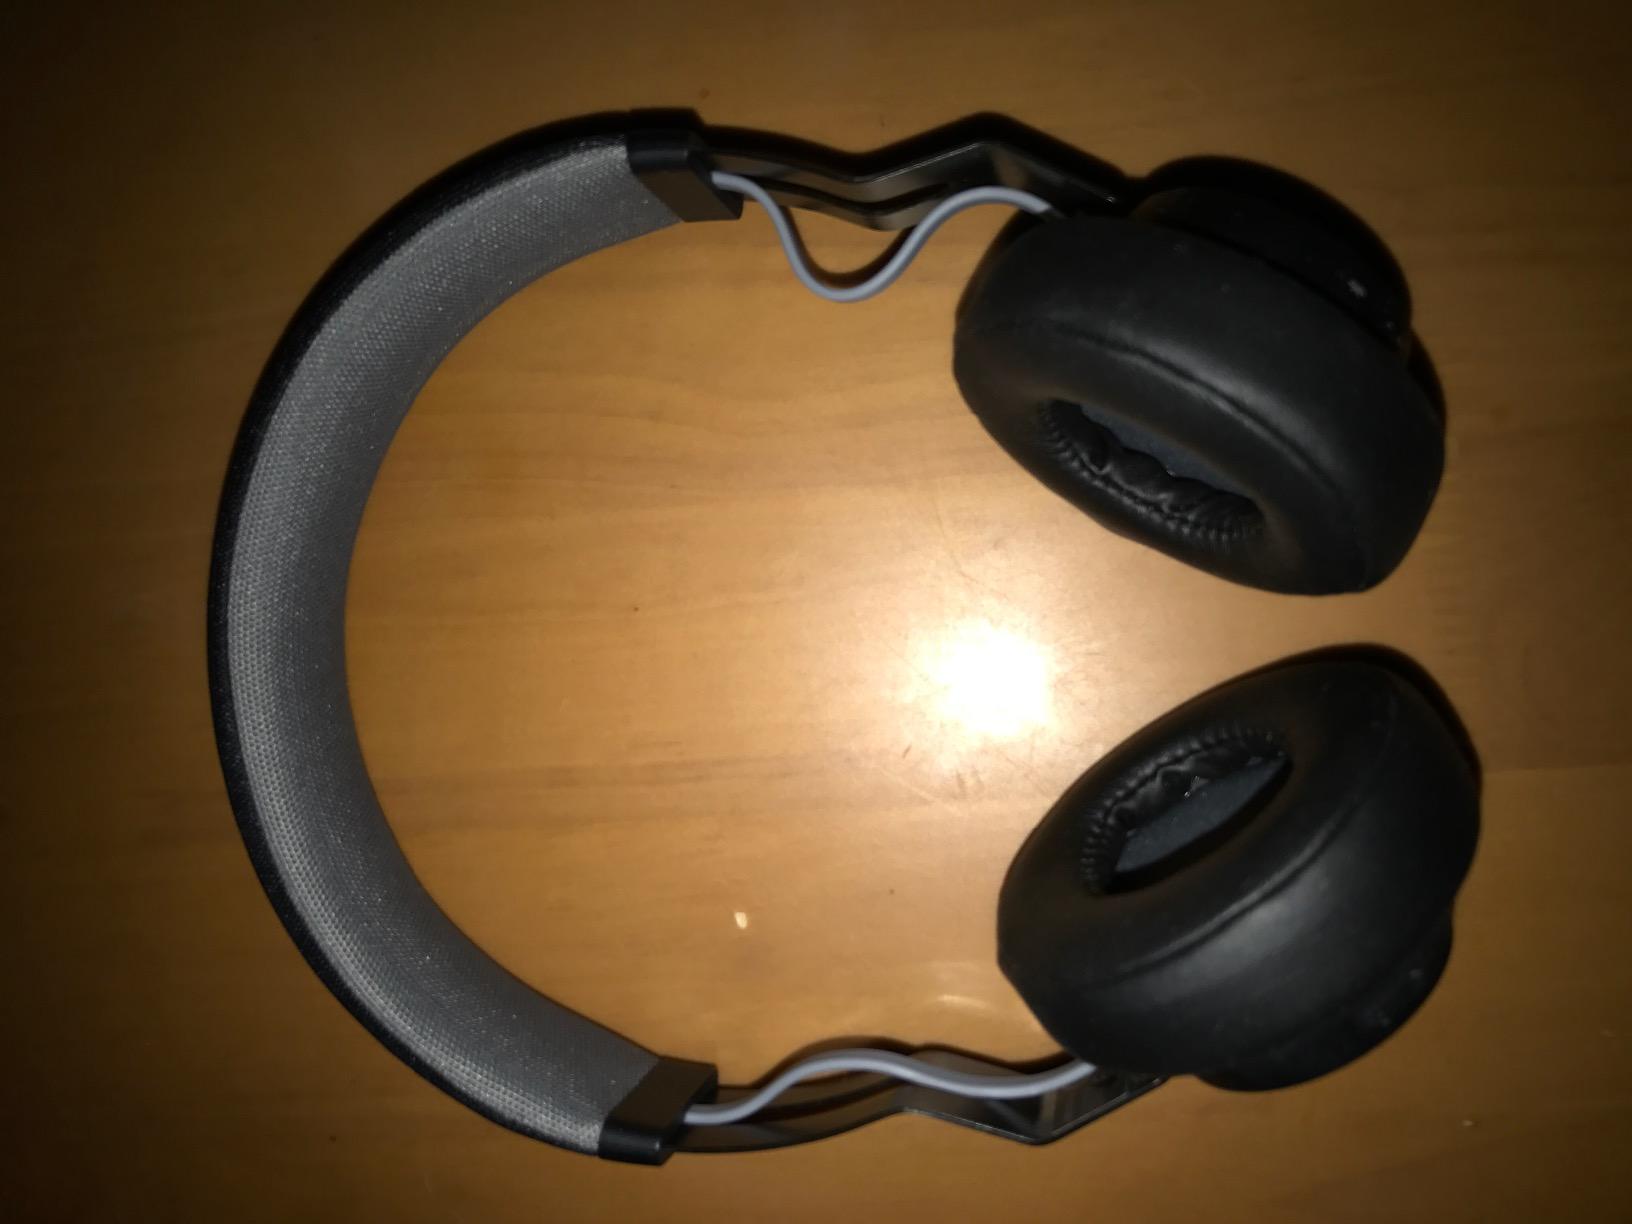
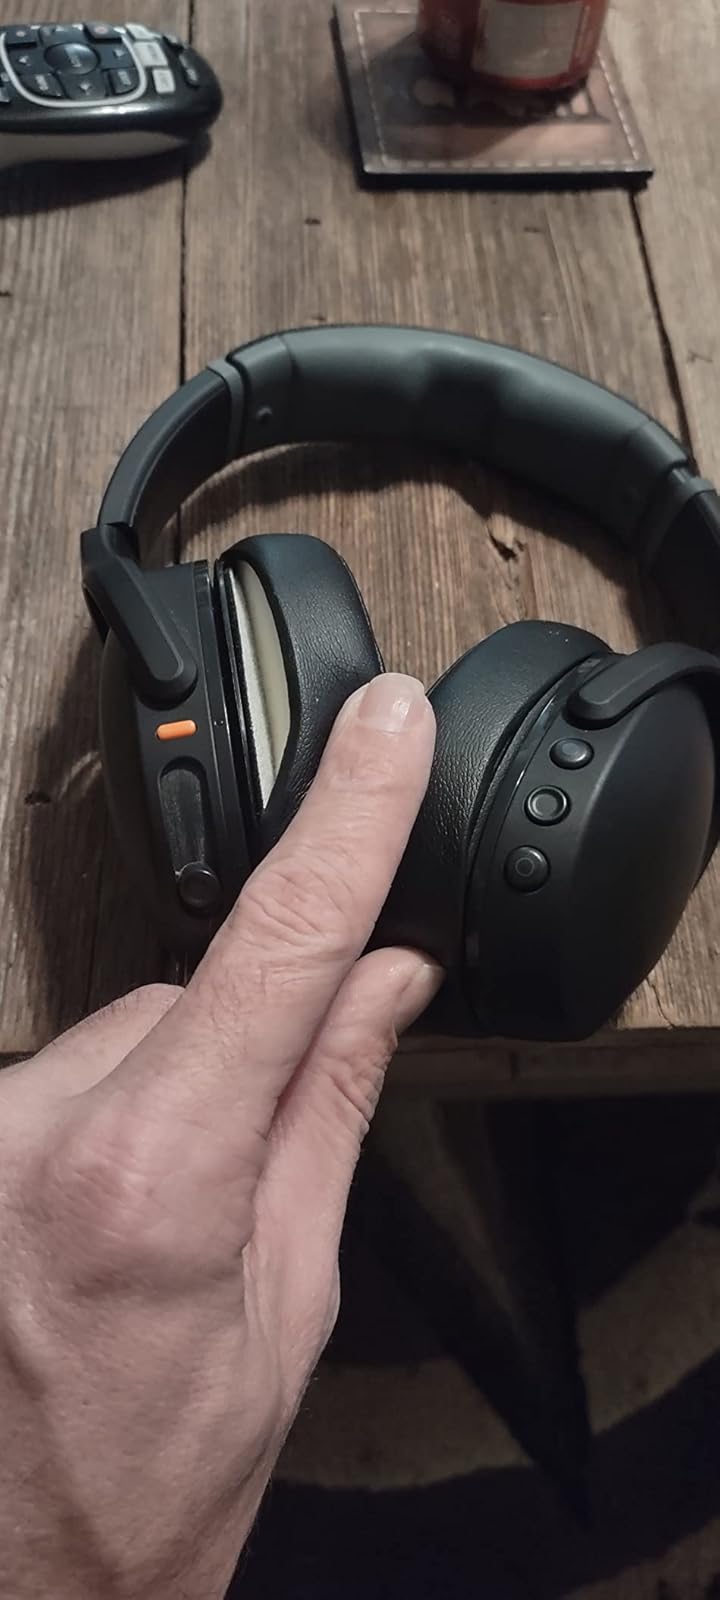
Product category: headphones
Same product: no